Symbolics

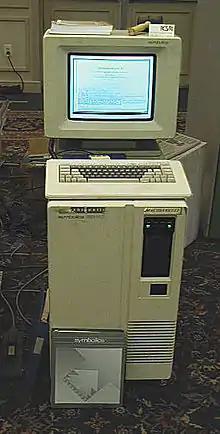
Symbolics 3640

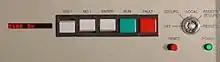
Symbolics 3600 Front Panel

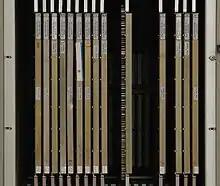
Symbolics Boards

In 1983, a year later than planned, Symbolics introduced the 3600 family of Lisp machines. Code-named the "L-machine" internally, the 3600 family was an innovative new design, inspired by the CADR architecture but sharing few of its implementation details. The main processor had a 36-bit word (divided up as 4 or 8 bits of tags, and 32 bits of data or 28 bits of memory address). Memory words were 44 bits, the additional 8 bits being used for error-correcting code (ECC). The instruction set was that of a stack machine. The 3600 architecture provided 4,096 hardware registers, of which half were used as a cache for the top of the control stack; the rest were used by the microcode and time-critical routines of the operating system and Lisp run-time environment. Hardware support was provided for virtual memory, which was common for machines in its class, and for garbage collection, which was unique.